Finally (Namie Amuro album)

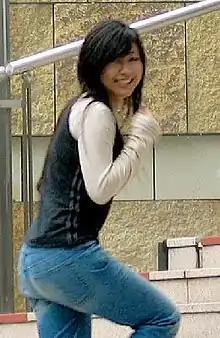
"Finally" became the first album to sell over one million units by a Japanese act in its first week since 2004, having previously been set by "Utada Hikaru Single Collection Vol. 1" by Hikaru Utada (pictured).

"Finally" received extensive promotional support. Following the album's release, Amuro appeared on various television networks, including MTV, Space Shower TV, and Music On! TV. She appeared on four billboards for Docomo, a cellphone network celebrating 25 years with Amuro. She recreated posters from 1995, 2003, 2010, and 2017. Tower Records held a pop-up store in Shibuya from November 7 to the 17th, displaying the album as well as various outfits and previous releases.